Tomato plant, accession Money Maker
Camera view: horizontal (90 deg, fisheye); turntable rotation: 180 degrees
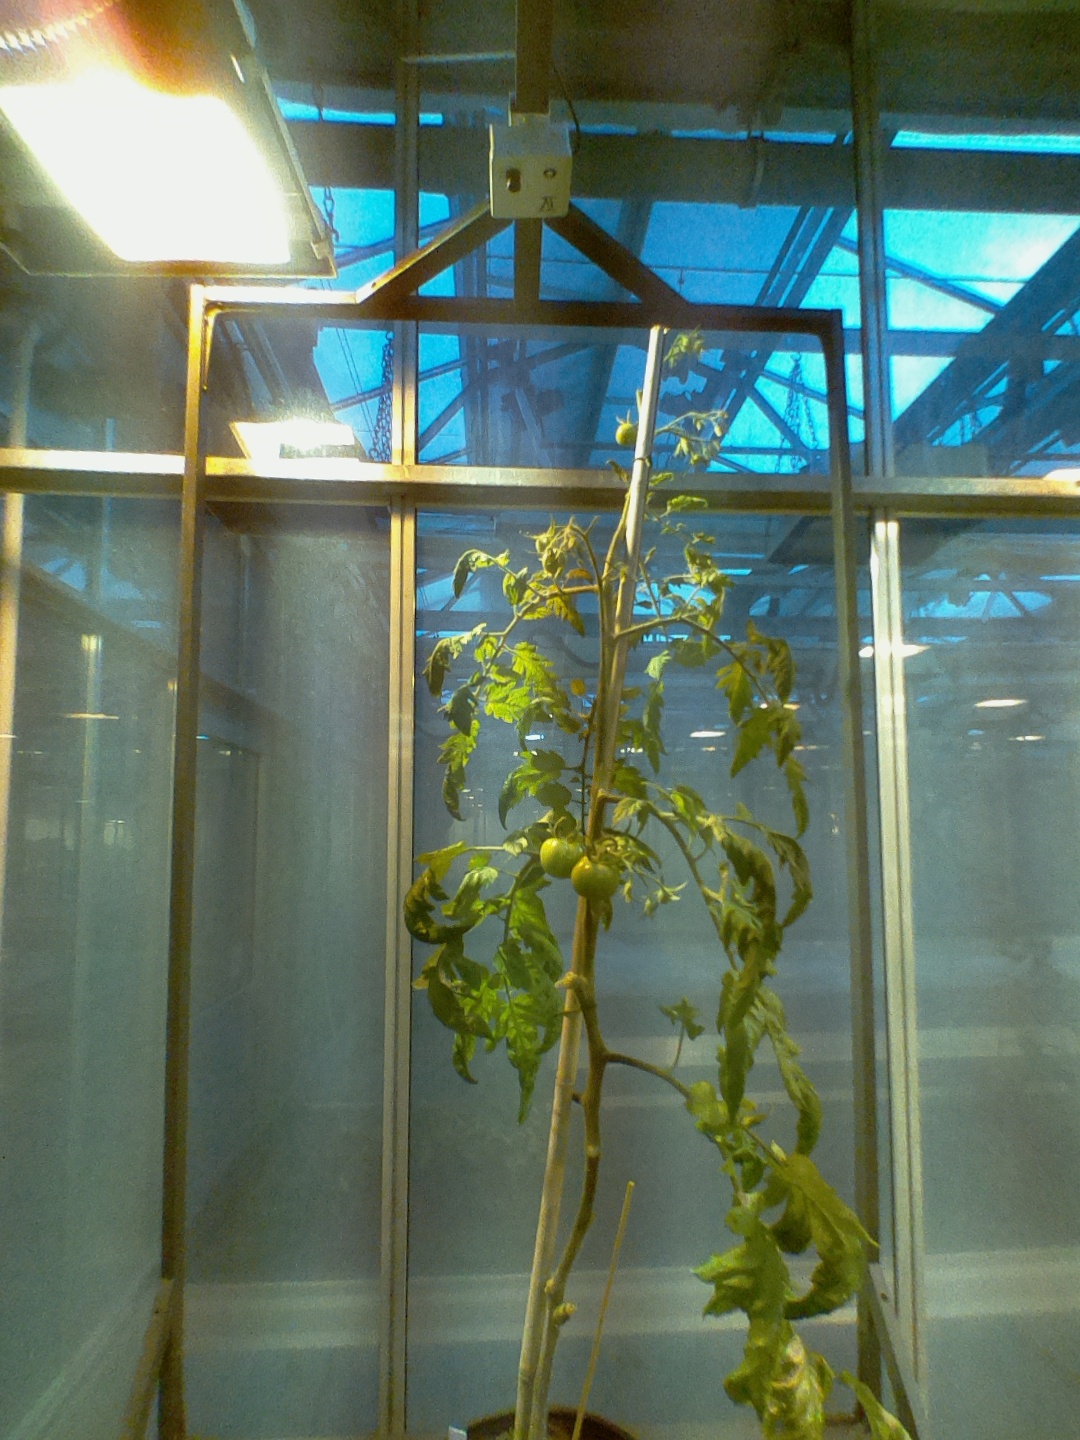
BBCH growth stage 77: 70%-80% of final fruit size